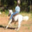
Label: horse